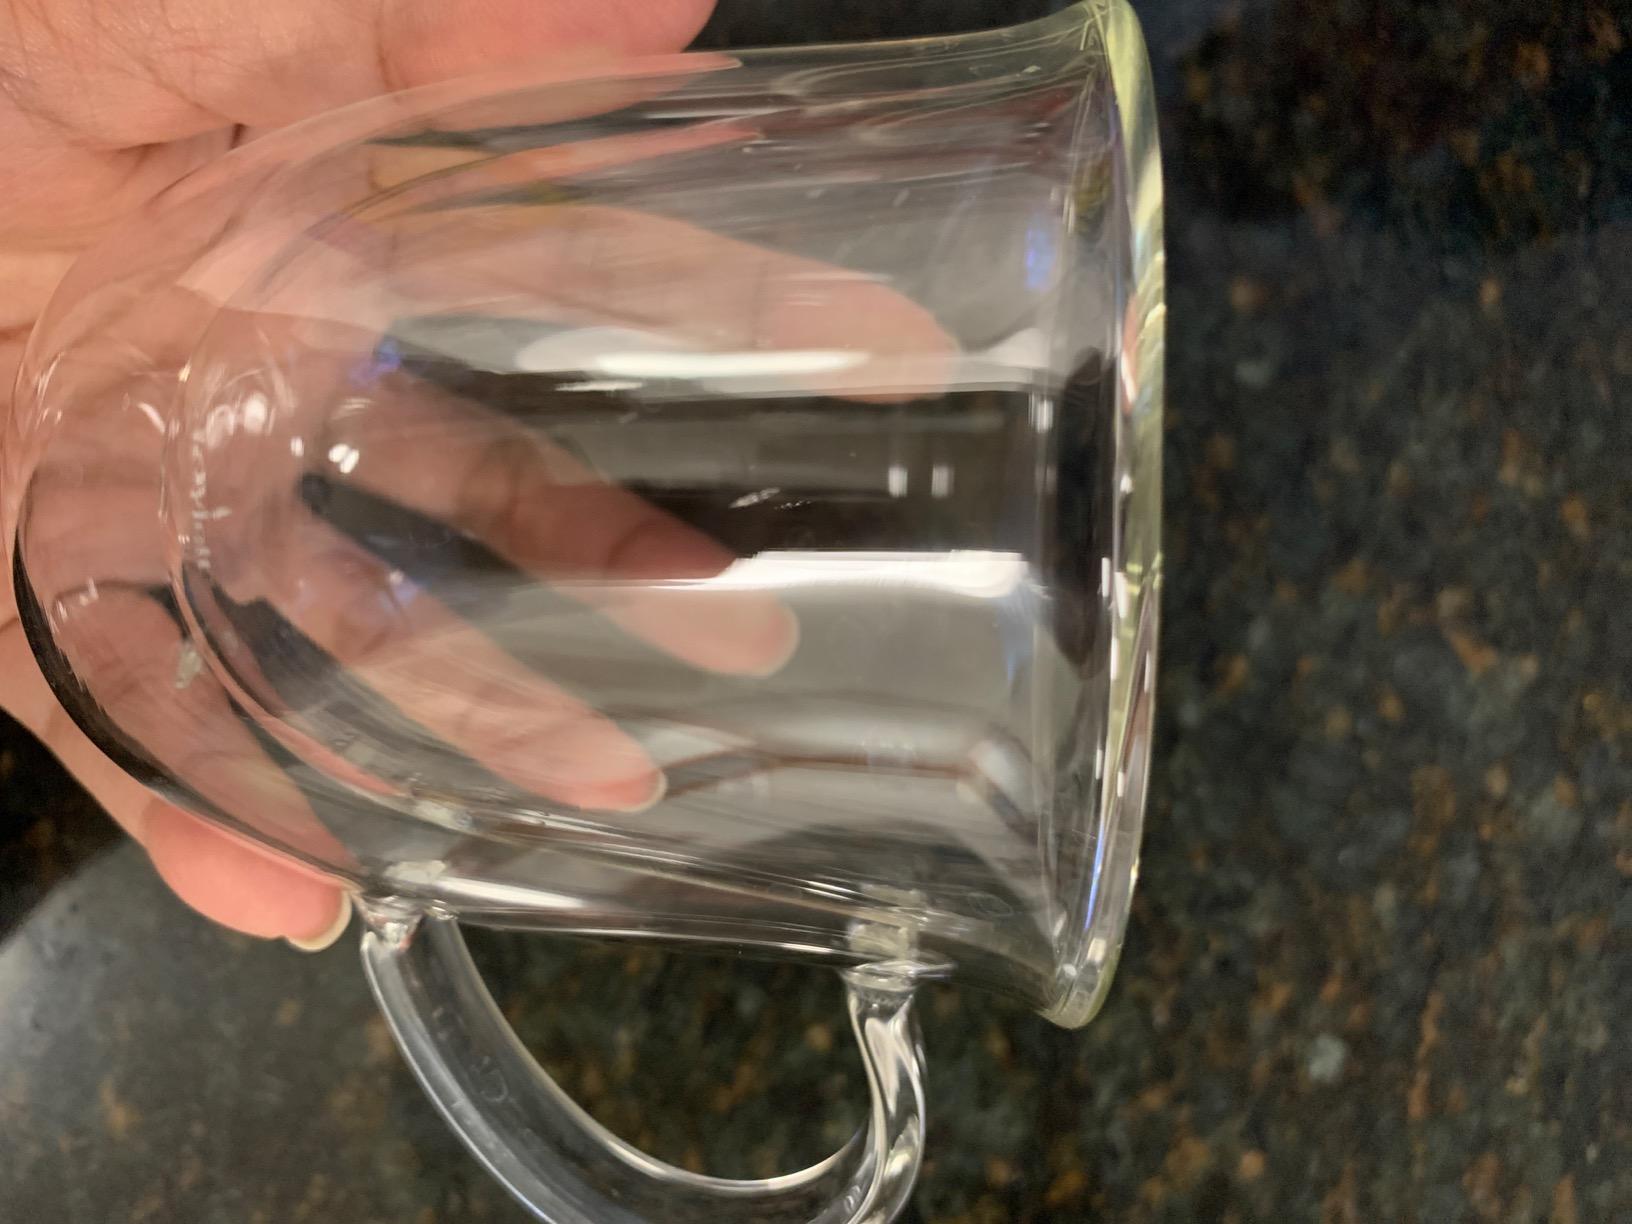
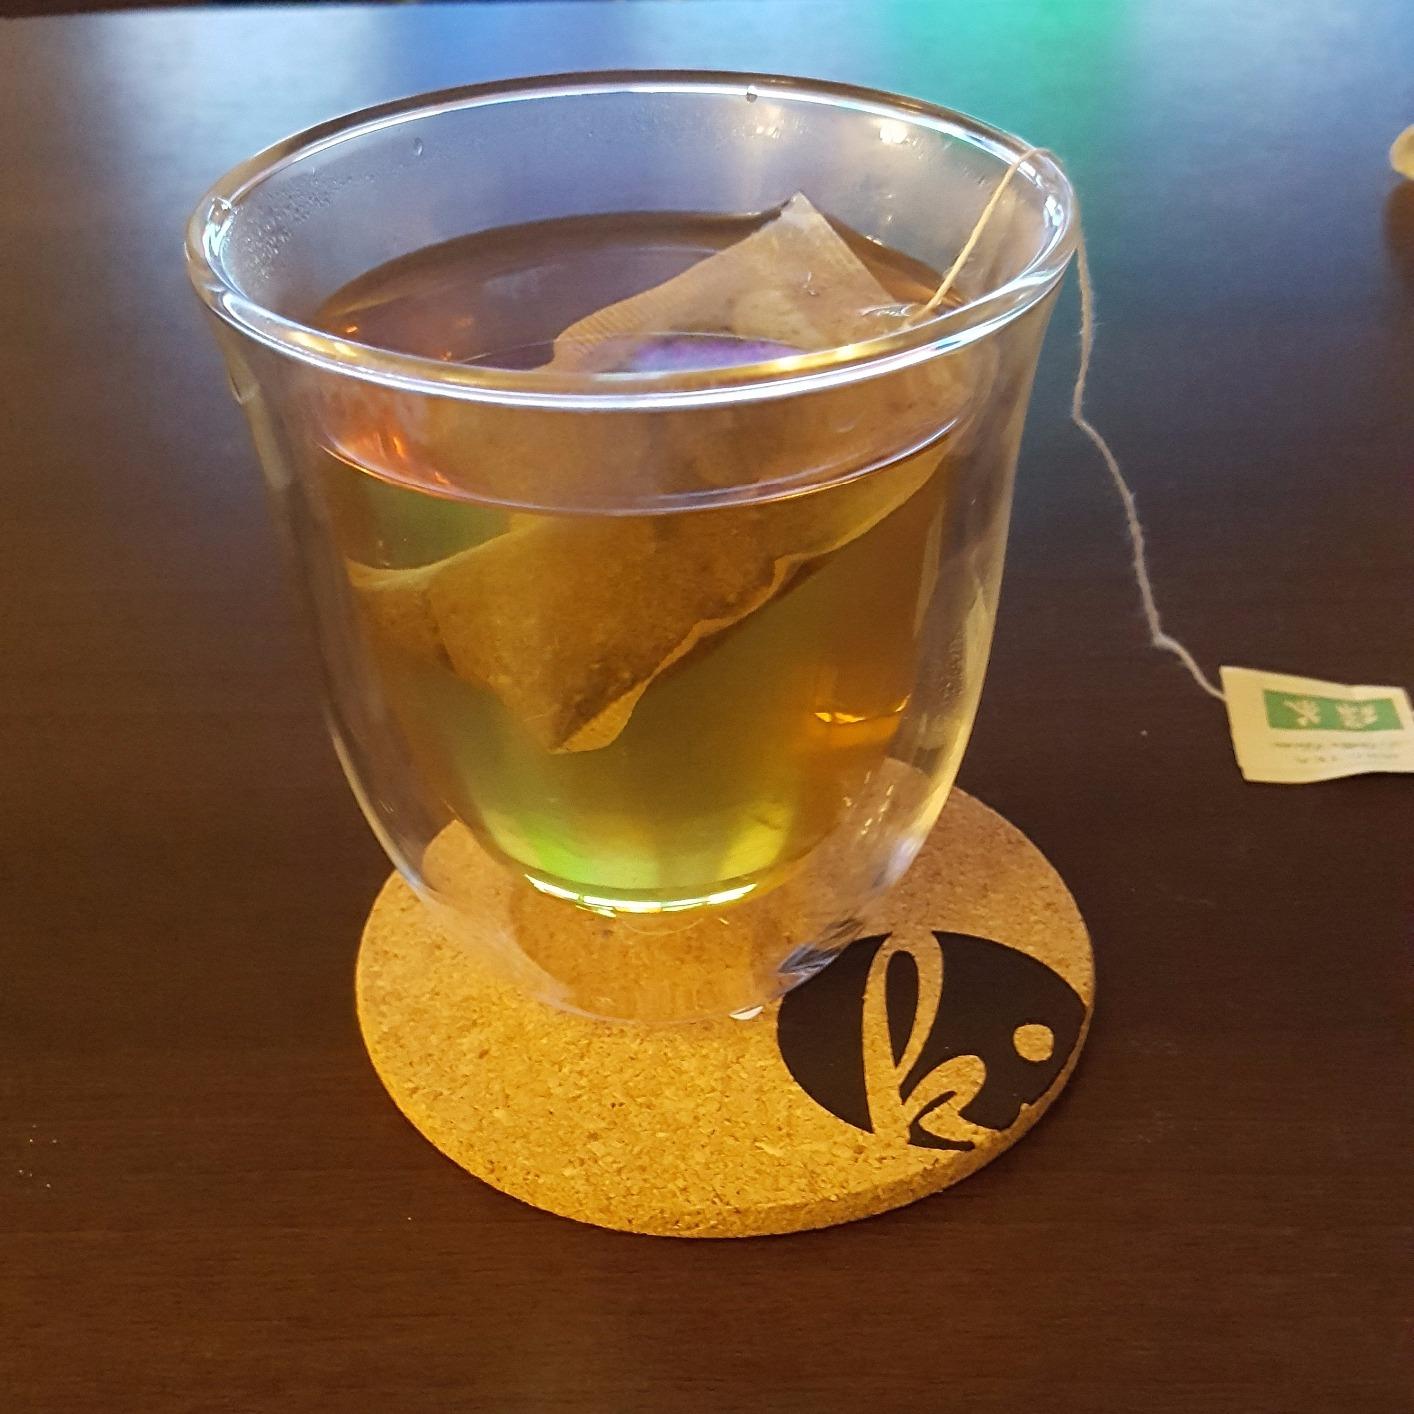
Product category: items_mug
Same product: no